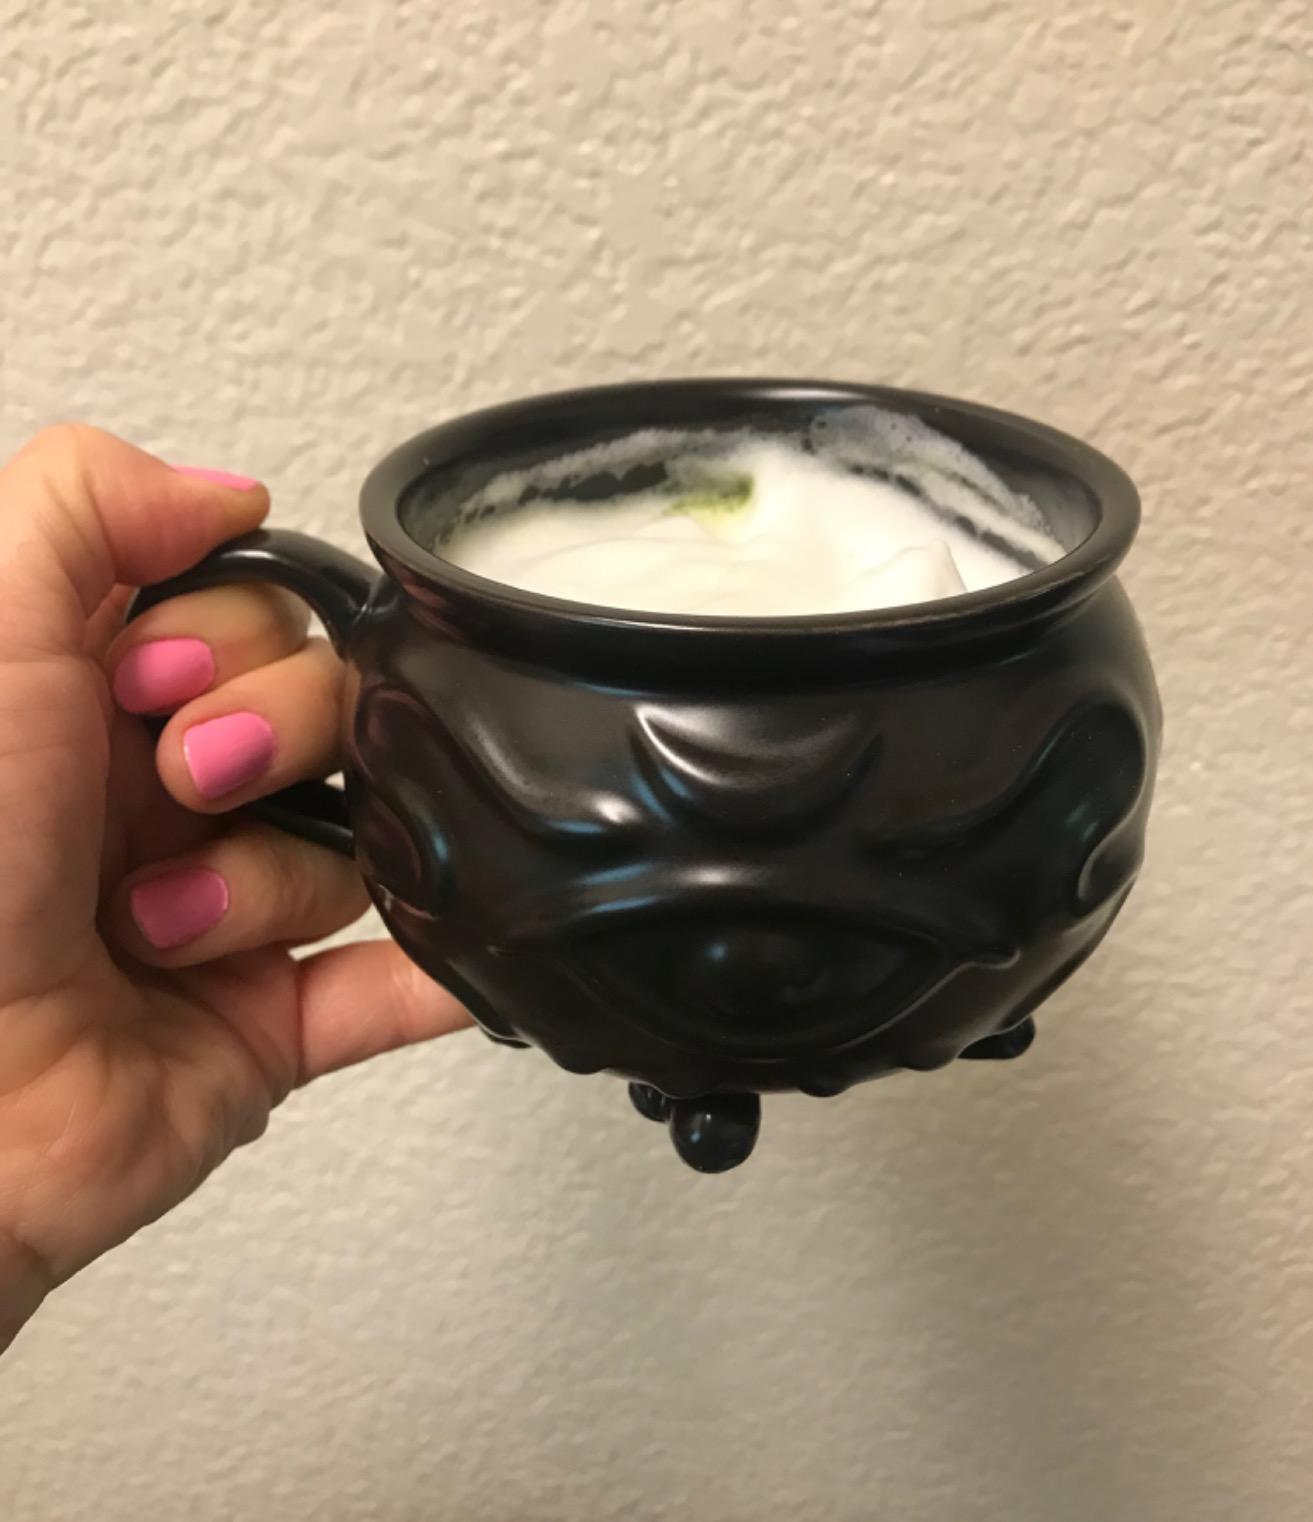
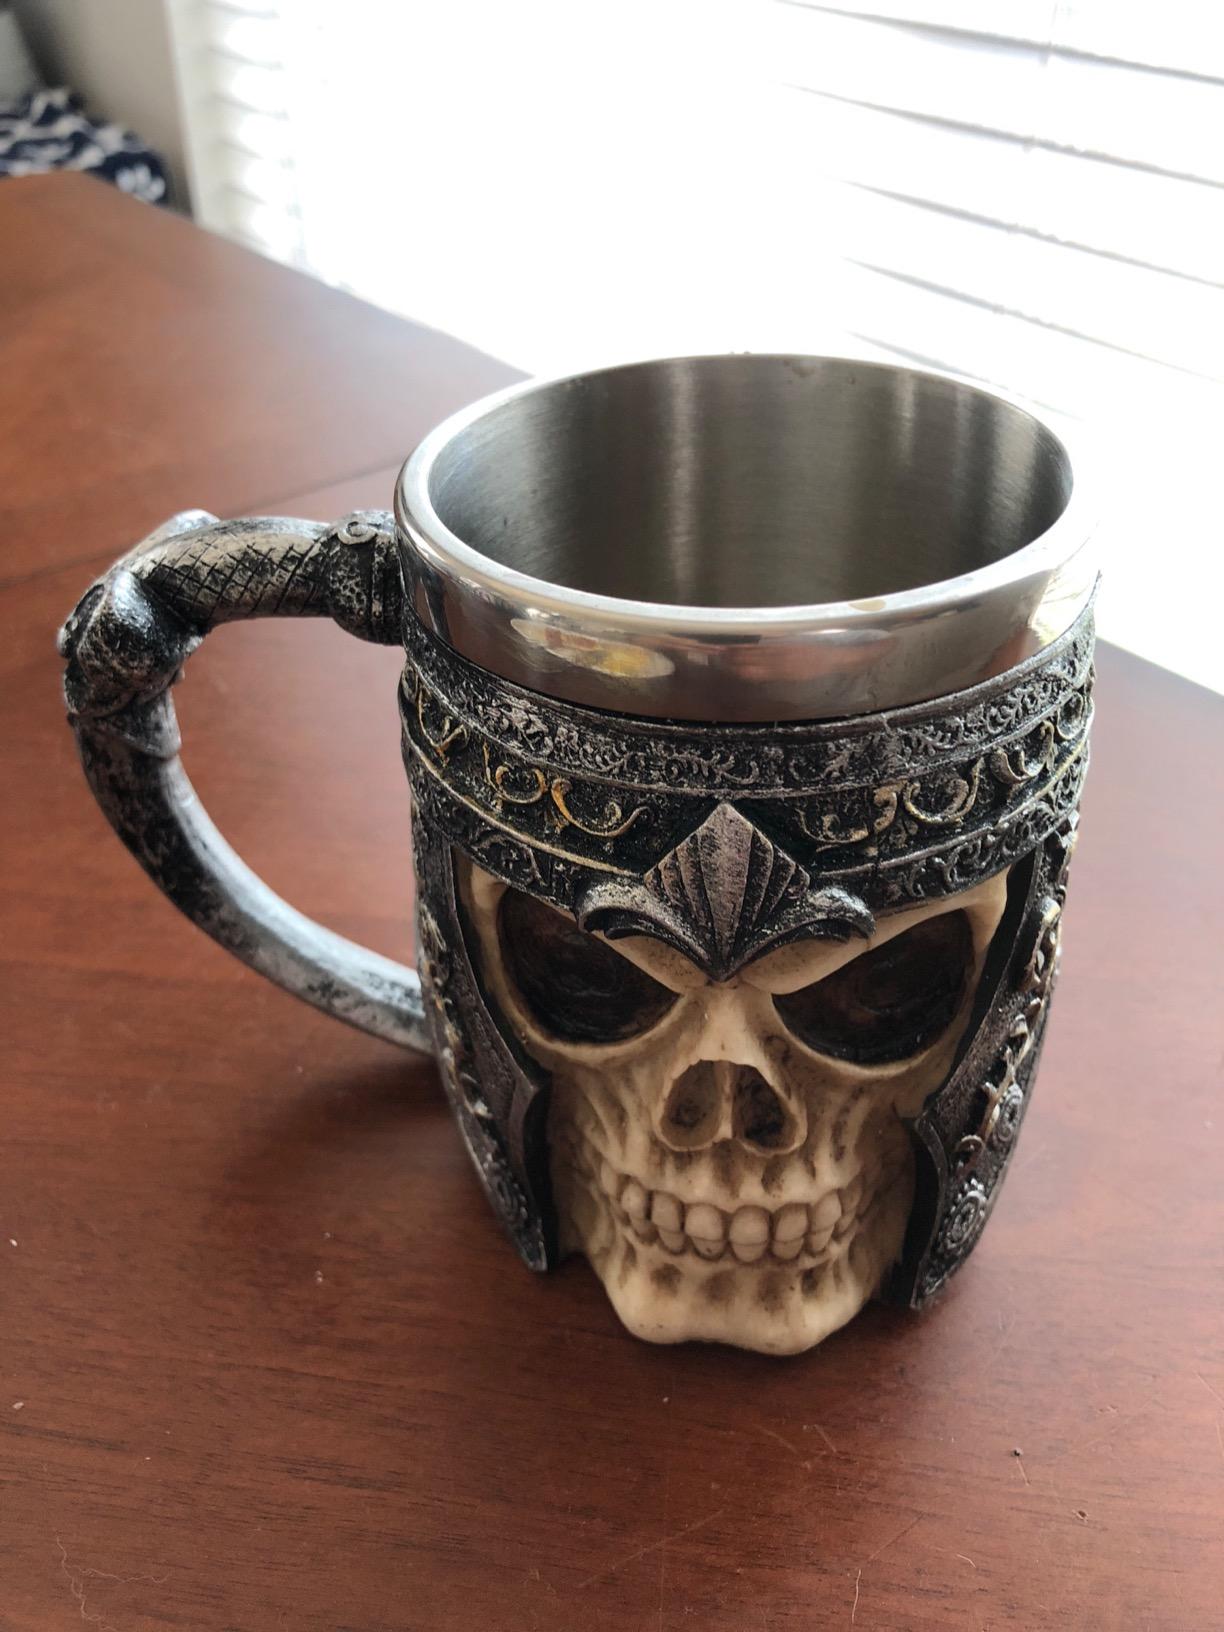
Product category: items_mug
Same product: no